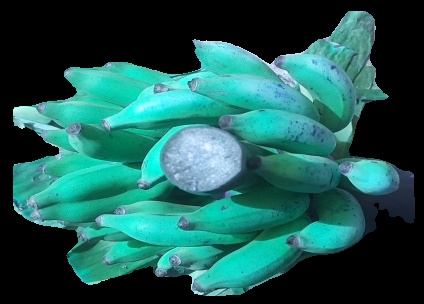
Variety: elakki-bale
Grade: grade3